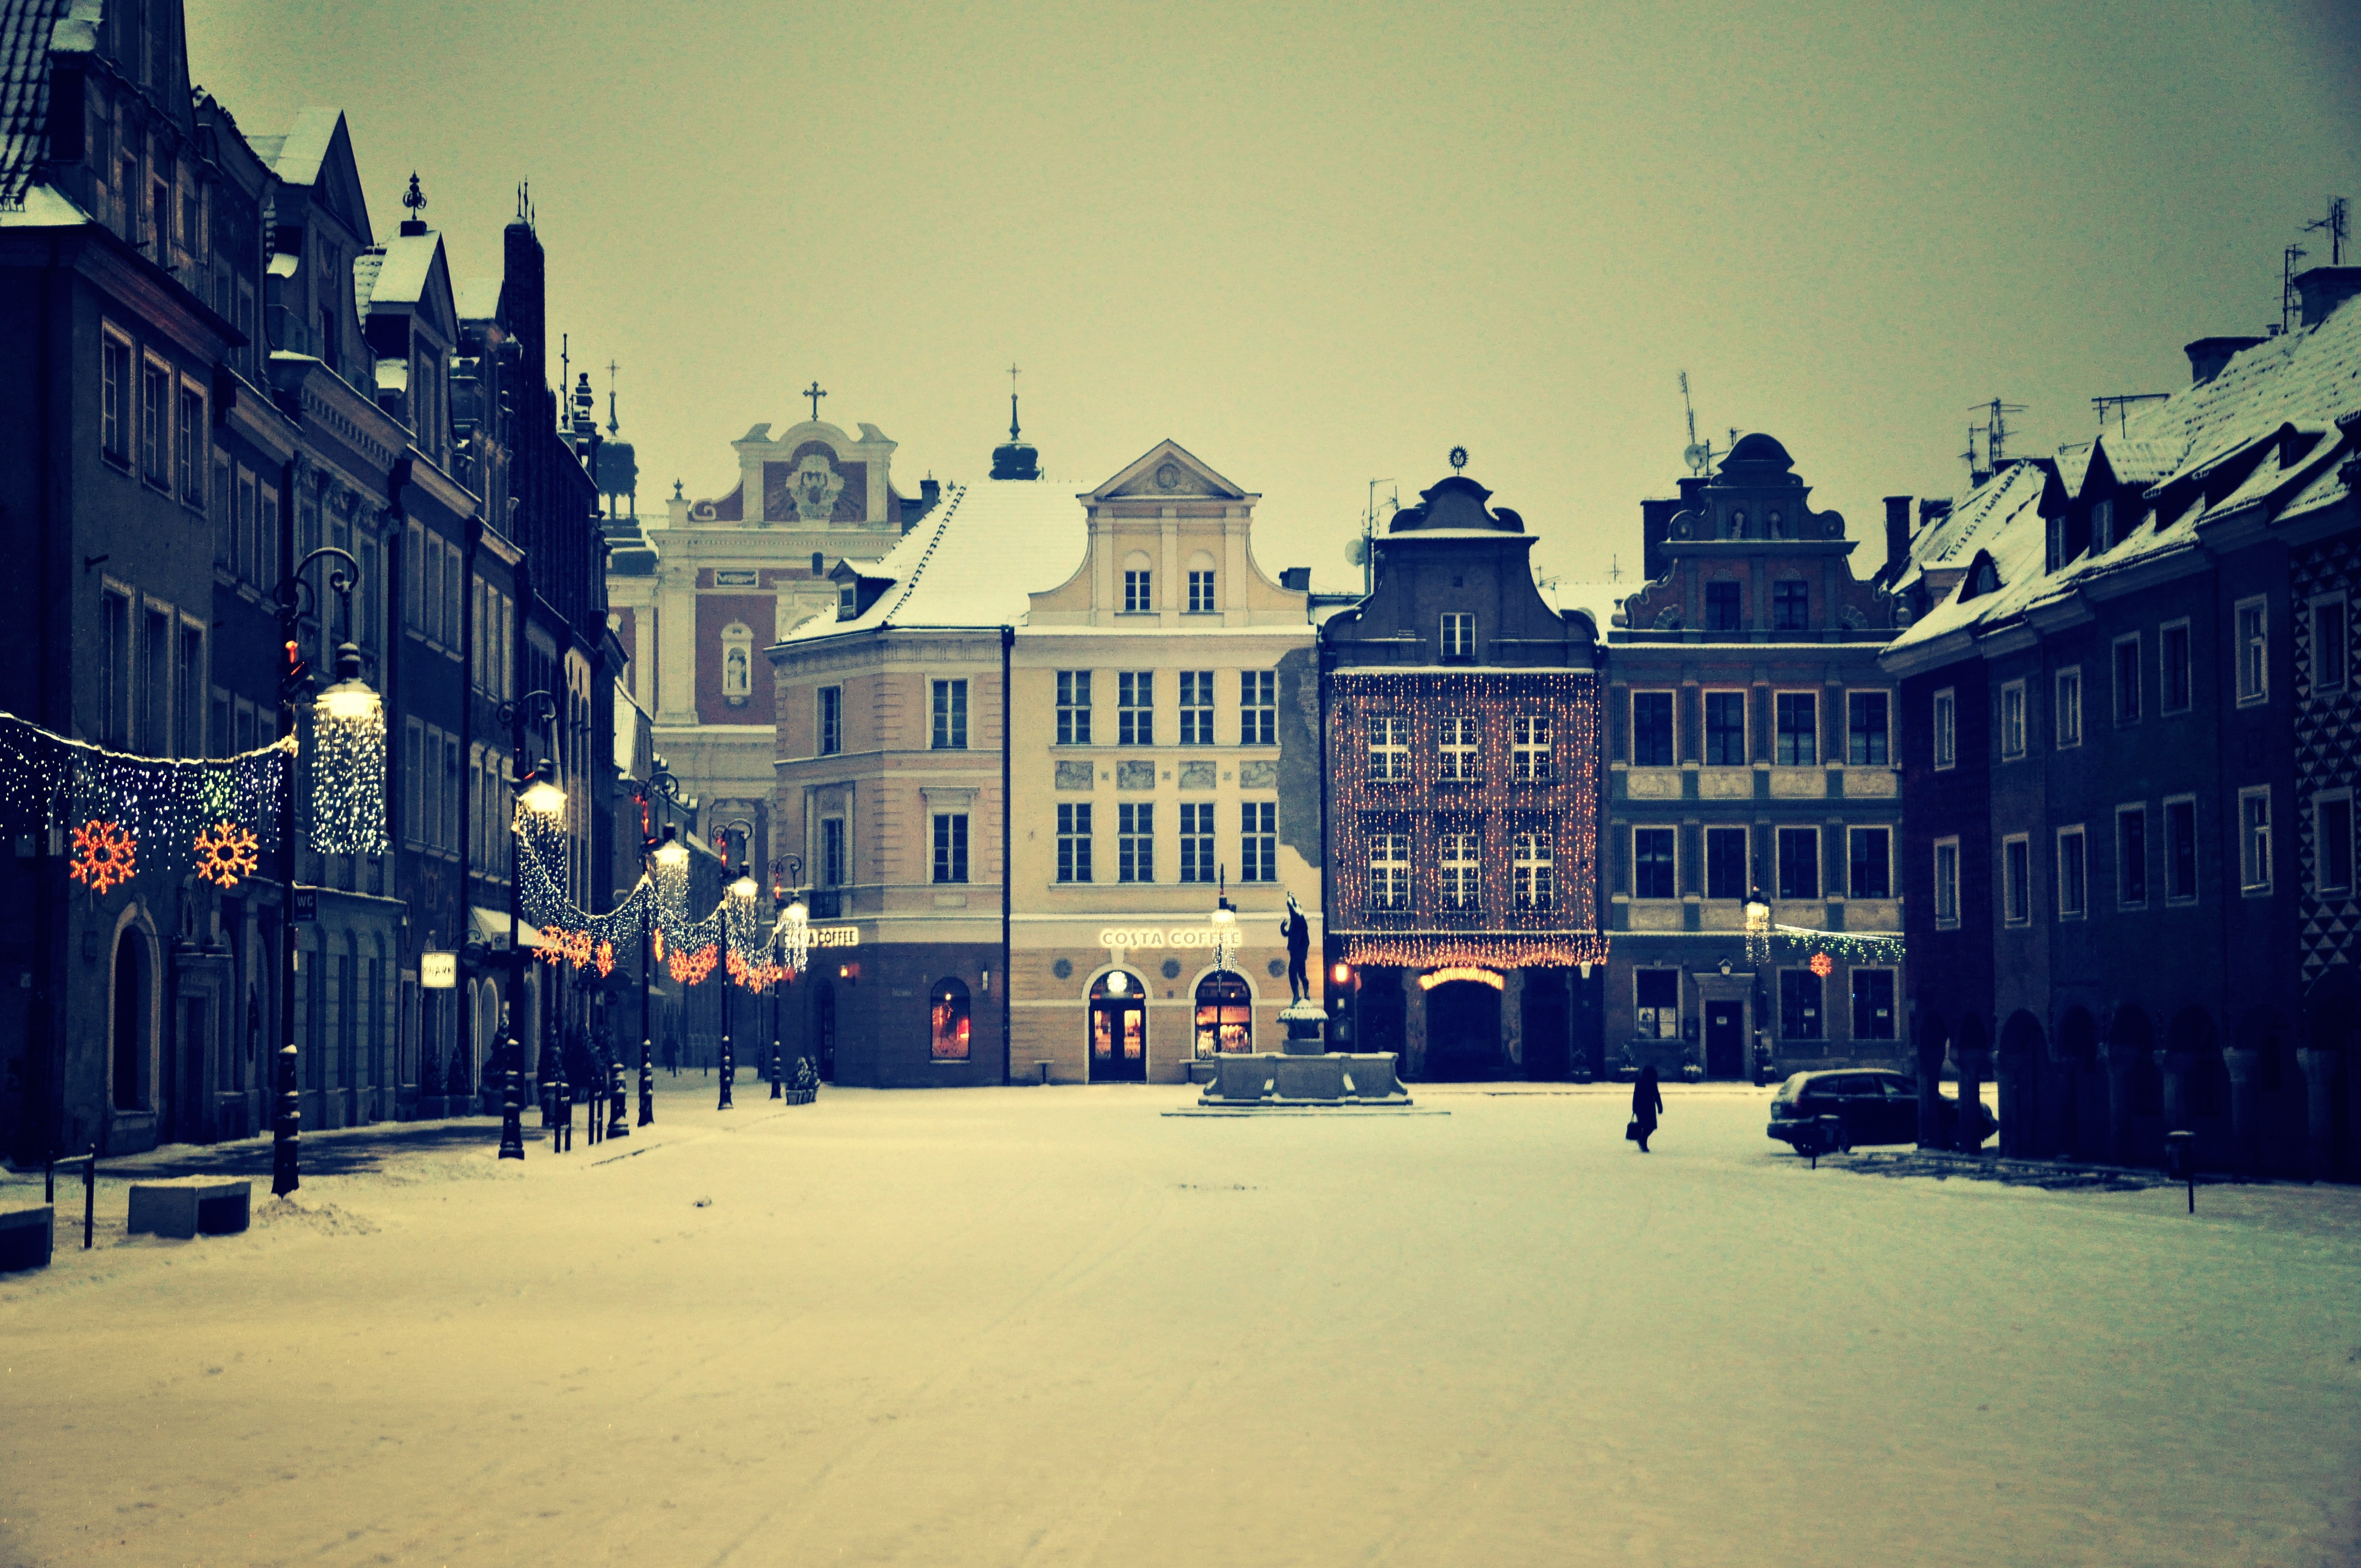
road, street, night, morning, town, city, cityscape, downtown, dusk, evening, reflection, waterway, infrastructure, town square, shape, urban area, human settlement